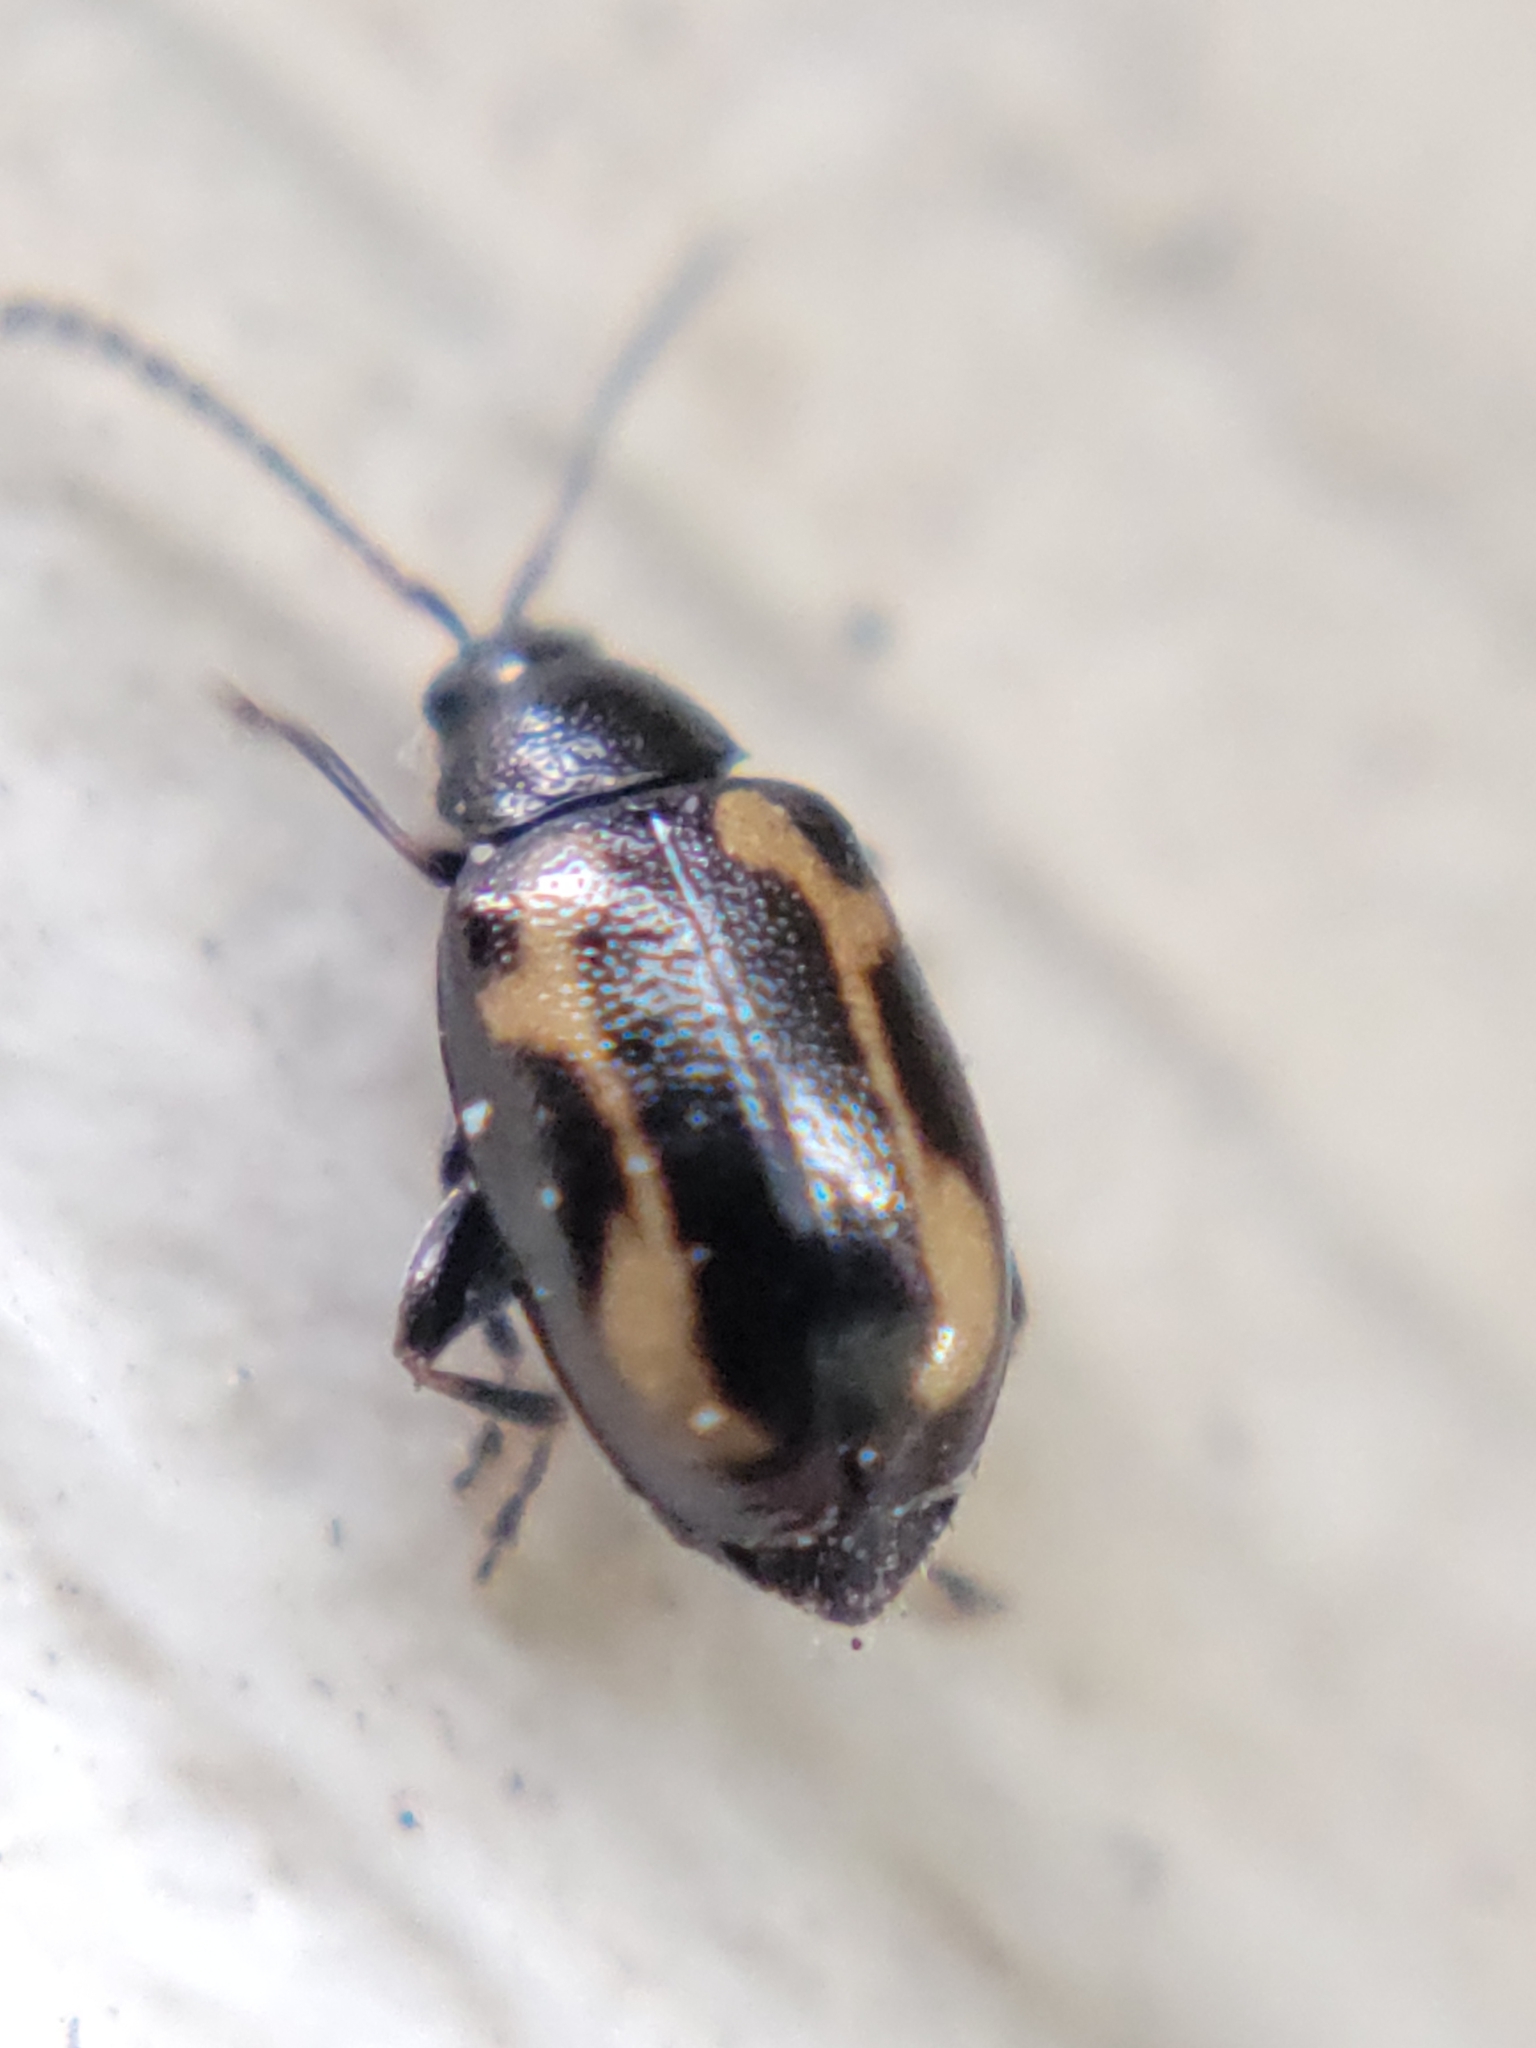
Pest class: striped_flea_beetle